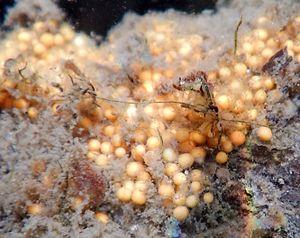
Gemmules de l'éponge d'eau douce Spongilla lacustris = amoebocyte entourées d’une couche dense de spicules entrelacées = forme de résistante et de dormance métabolique apparaissant en automne et permettant à l'éponge de passer l'hiver (ici dans le nord de la France)